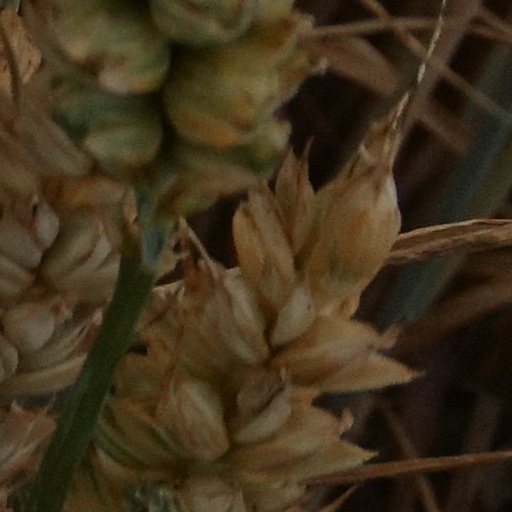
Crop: wheat